Hum Tumhare Hain Sanam

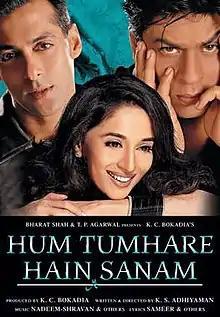
Theatrical release poster

Hum Tumhare Hain Sanam is a 2002 Indian Hindi-language romantic drama film written and directed by K. S. Adhiyaman. A remake of his own Tamil-language film "Thotta Chinungi" (1995), the film stars Salman Khan, Shah Rukh Khan, and Madhuri Dixit, with a guest appearance by Aishwarya Rai. It was produced by K. C. Bokadia under the banner of B. M. B. Pictures and later acquired by Shah Rukh Khan's Red Chillies Entertainment.